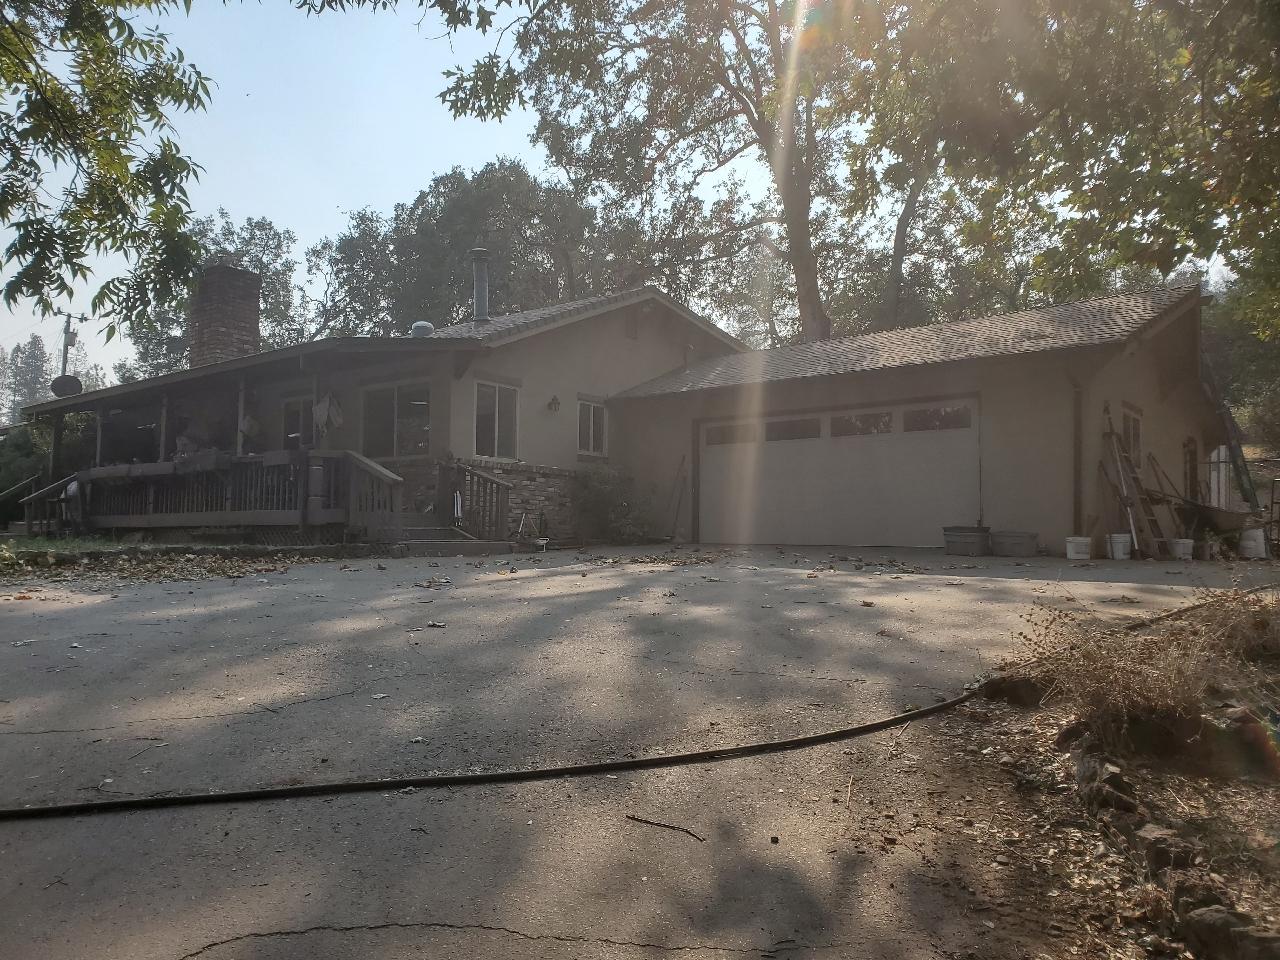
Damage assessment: no_damage